Annie Oakley

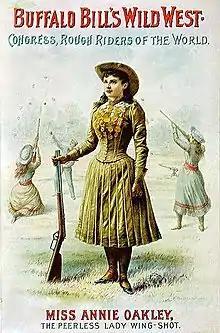
"Buffalo Bill's Wild West" poster

From 1892 to 1904, Oakley and Butler made their home in Nutley, New Jersey.